Powerwolf

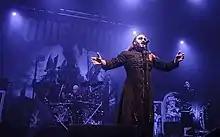
Powerwolf performing at Knock Out, December 2012

In 2012, Powerwolf released two albums. The first was the "Wolfsnächte 2012 Tour EP", a split EP with Mystic Prophecy, Stormwarrior, and Lonewolf. This EP featured a previously unreleased Powerwolf track, "Living on a Nightmare". Copies of this EP were originally distributed along with the purchase of tickets to Powerwolf's Wolfsnächte Tour 2012 but since the tour's conclusion, copies have been available in the Powerwolf webstore.